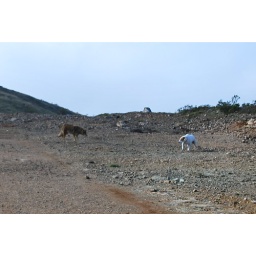
While mountain biking we came across this local resident on a hill top in Marin.